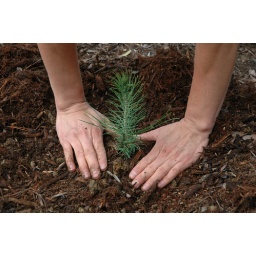
Close-up view of hands surrounding a pine tree seedling freshly planted in February 2009.